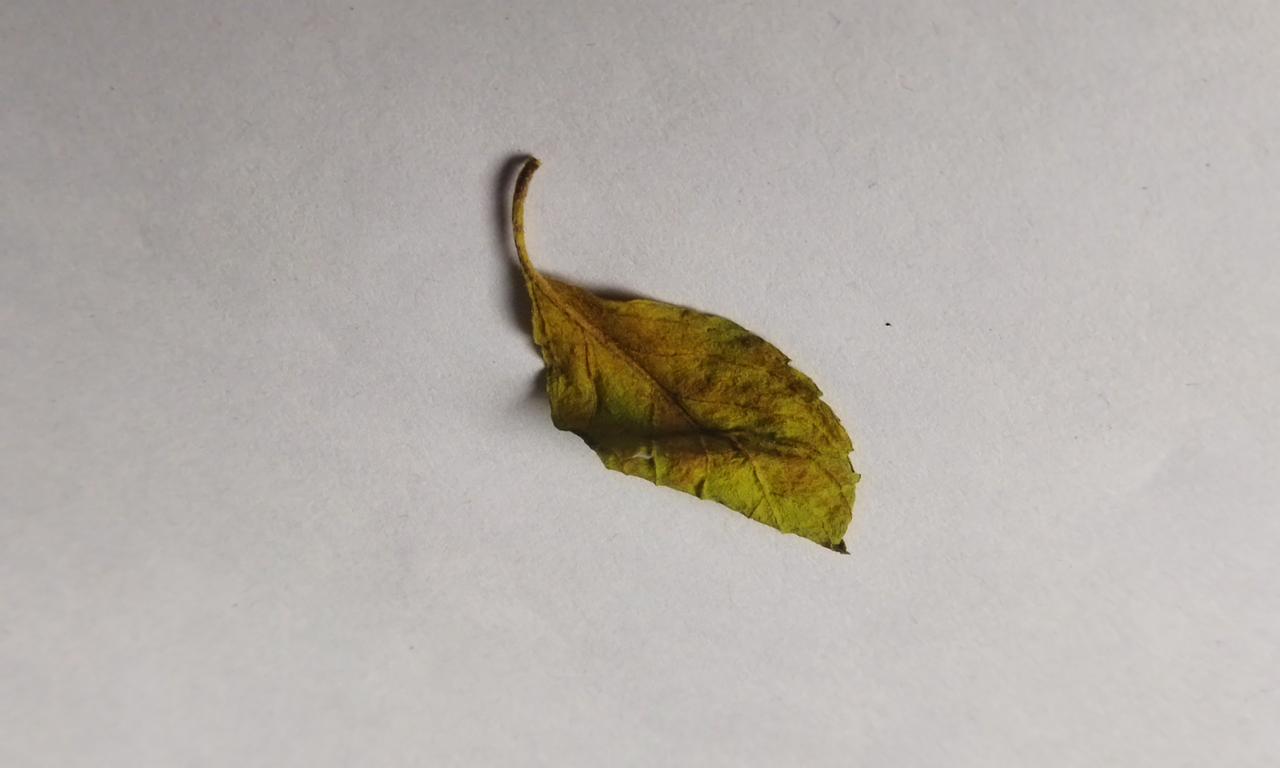
Label: Dried